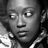
Emotion: neutral